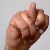
The image shows a hand gesture representing the letter 'N' in Indian Sign Language.